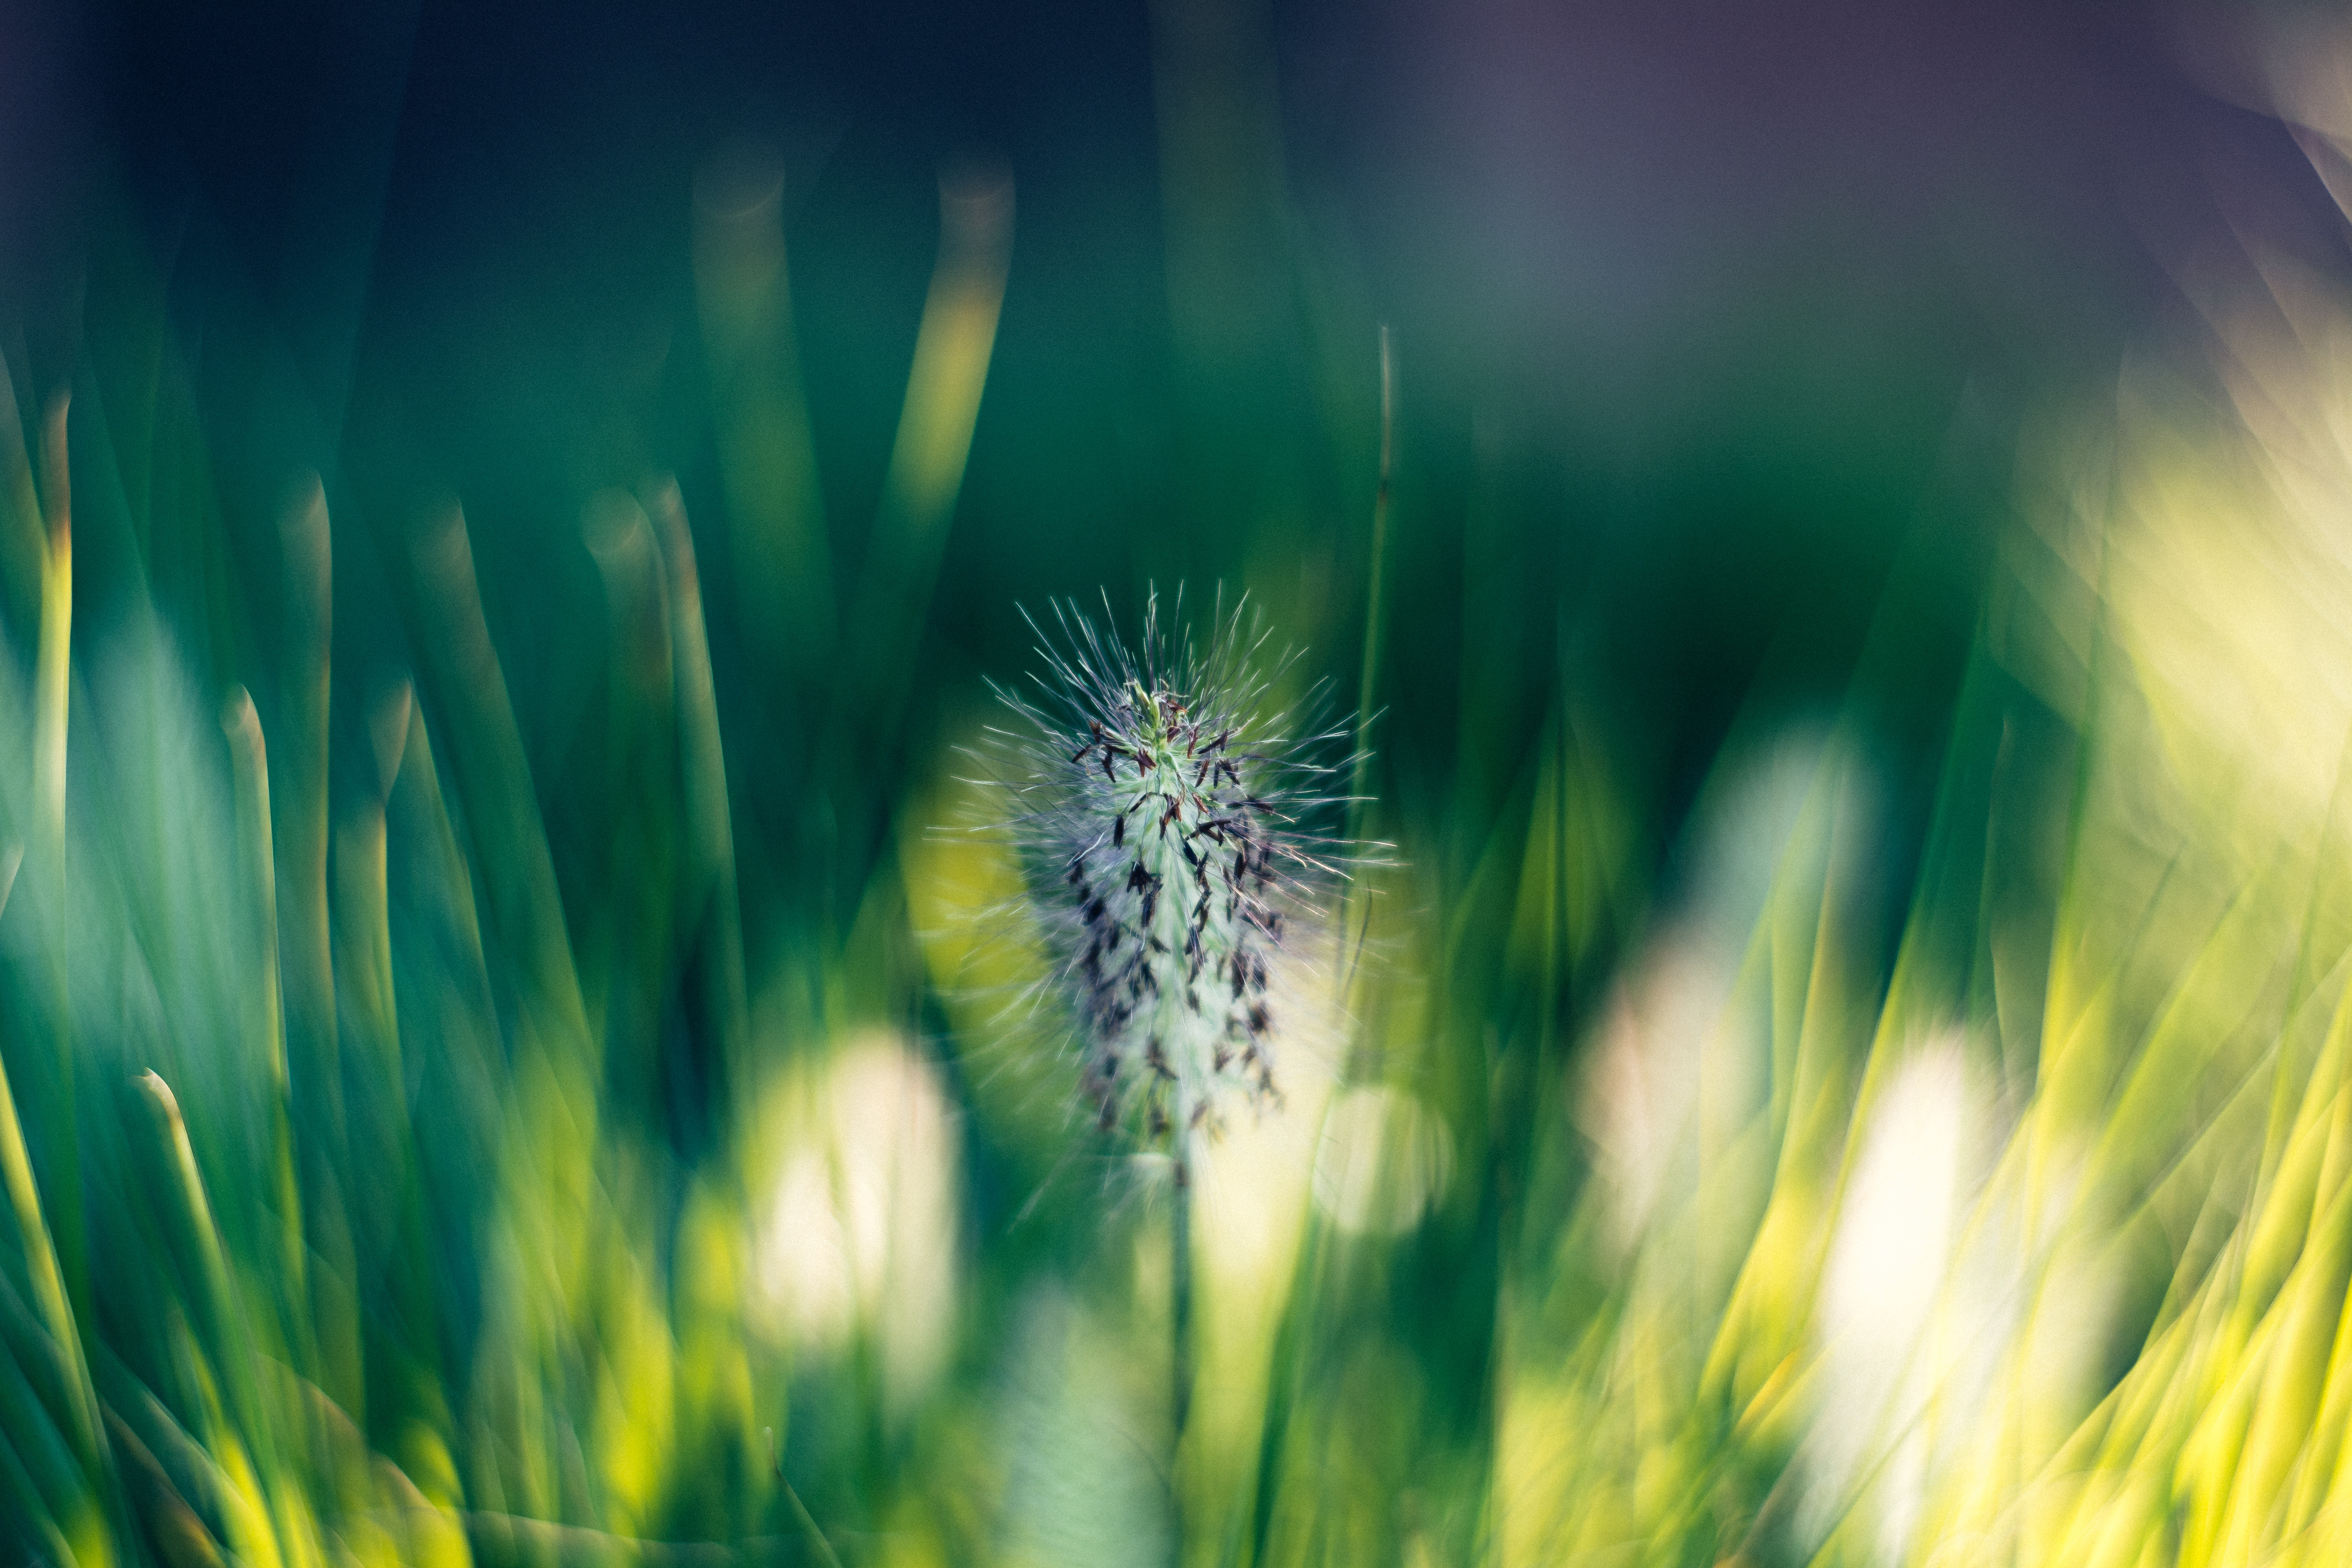
nature, grass, plant, photography, meadow, sunlight, leaf, flower, green, insect, flora, invertebrate, close up, macro photography, grass family, computer wallpaper